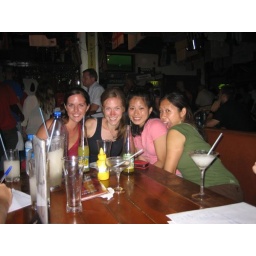
The bar where every white person in Accra assembled, weird.